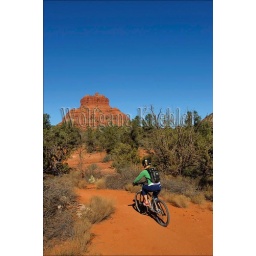
Usa, arizona, near sedona, bell rock butte, mountain biker